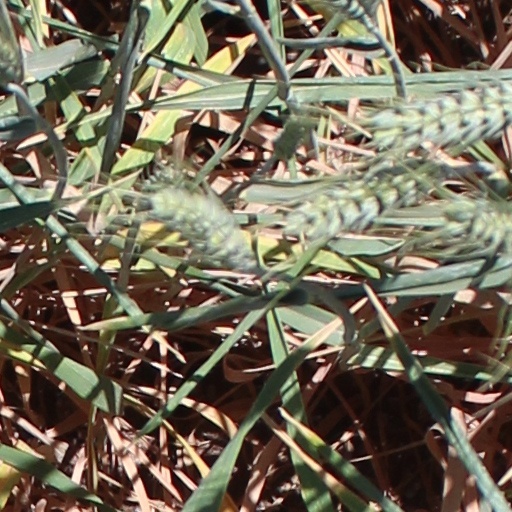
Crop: wheat